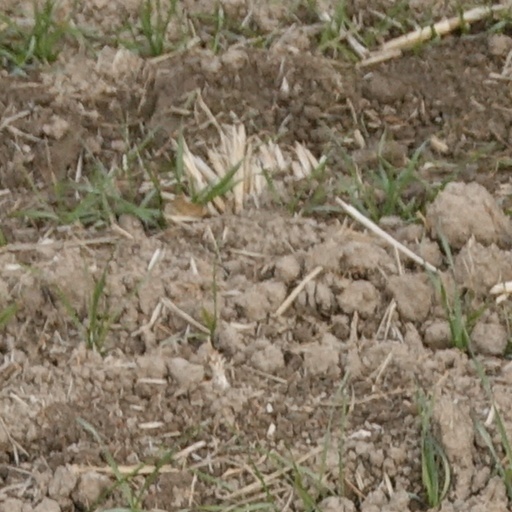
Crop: wheat